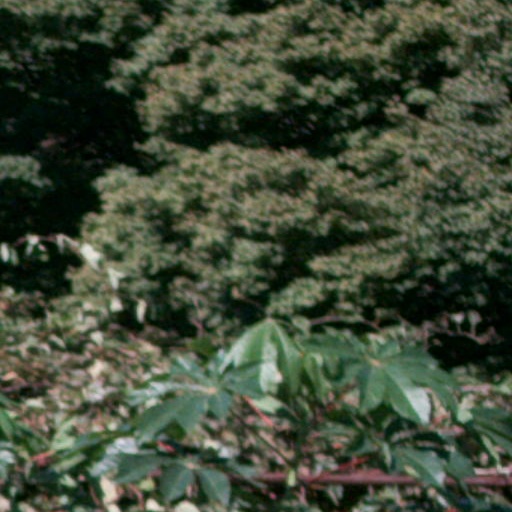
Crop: cassava